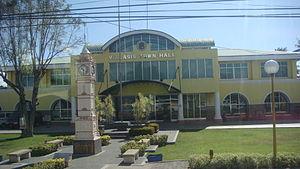
Villasis est une municipalité de la province de Pangasinan, aux Philippines.